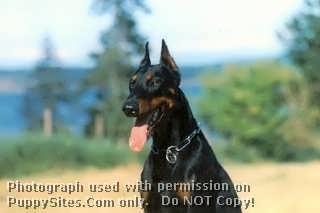
Doberman